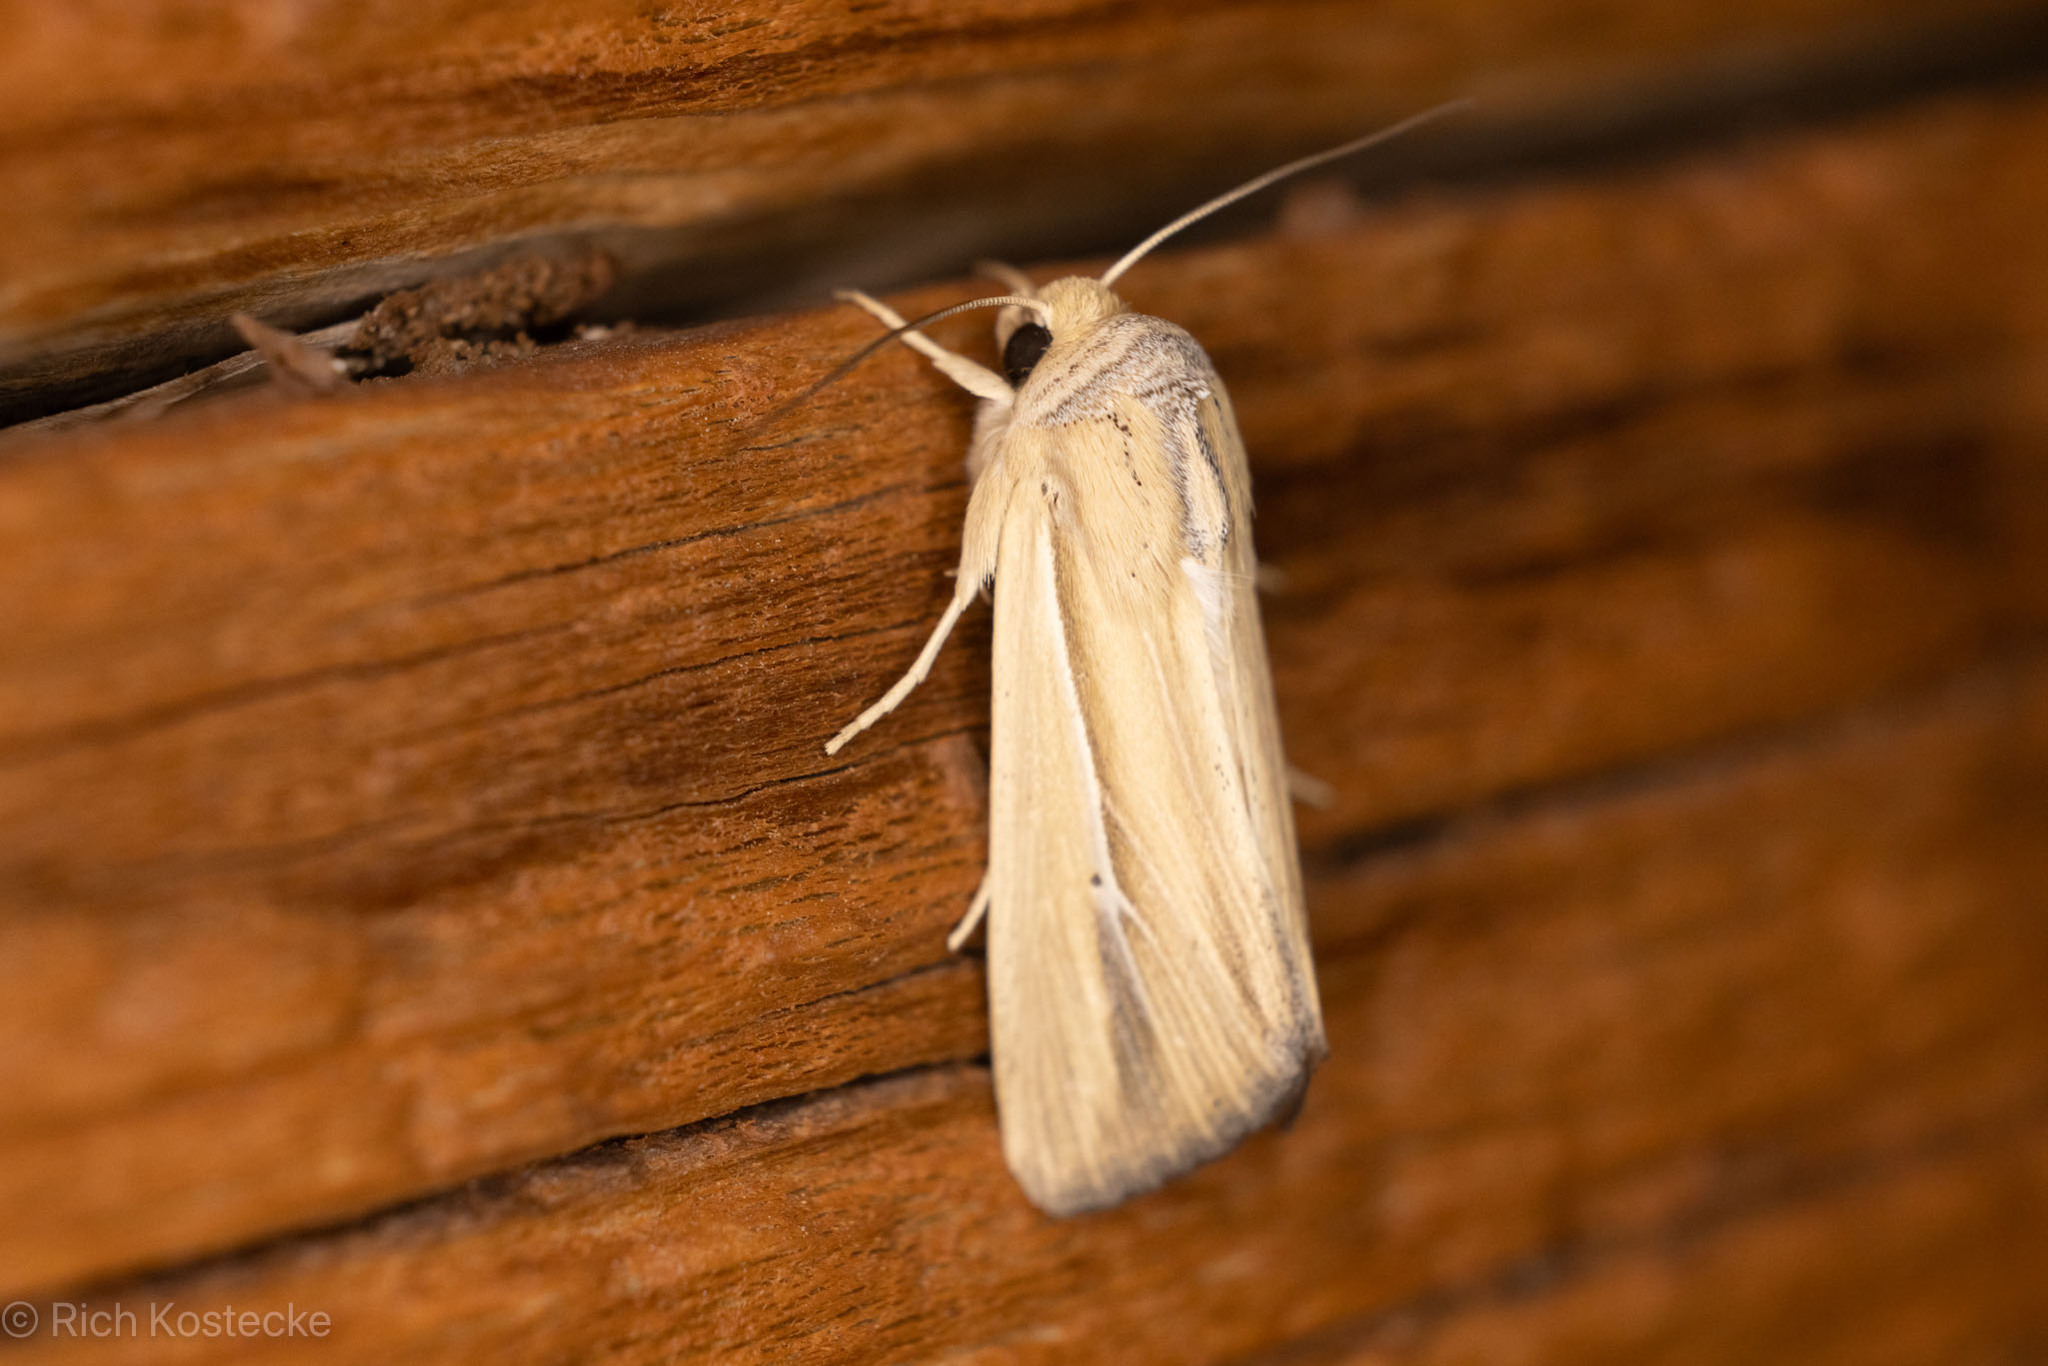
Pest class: wheathead_armyworm_Dargida_diffusa